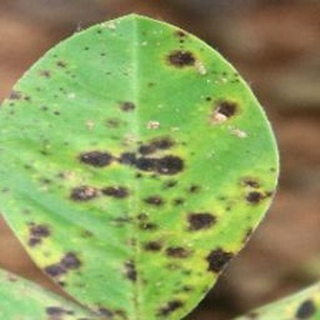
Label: groundnut_late_leaf_spot